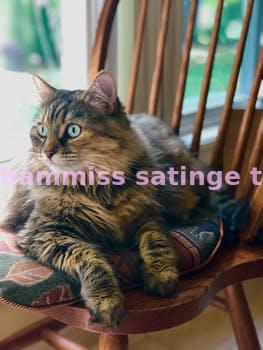
Label: Watermark